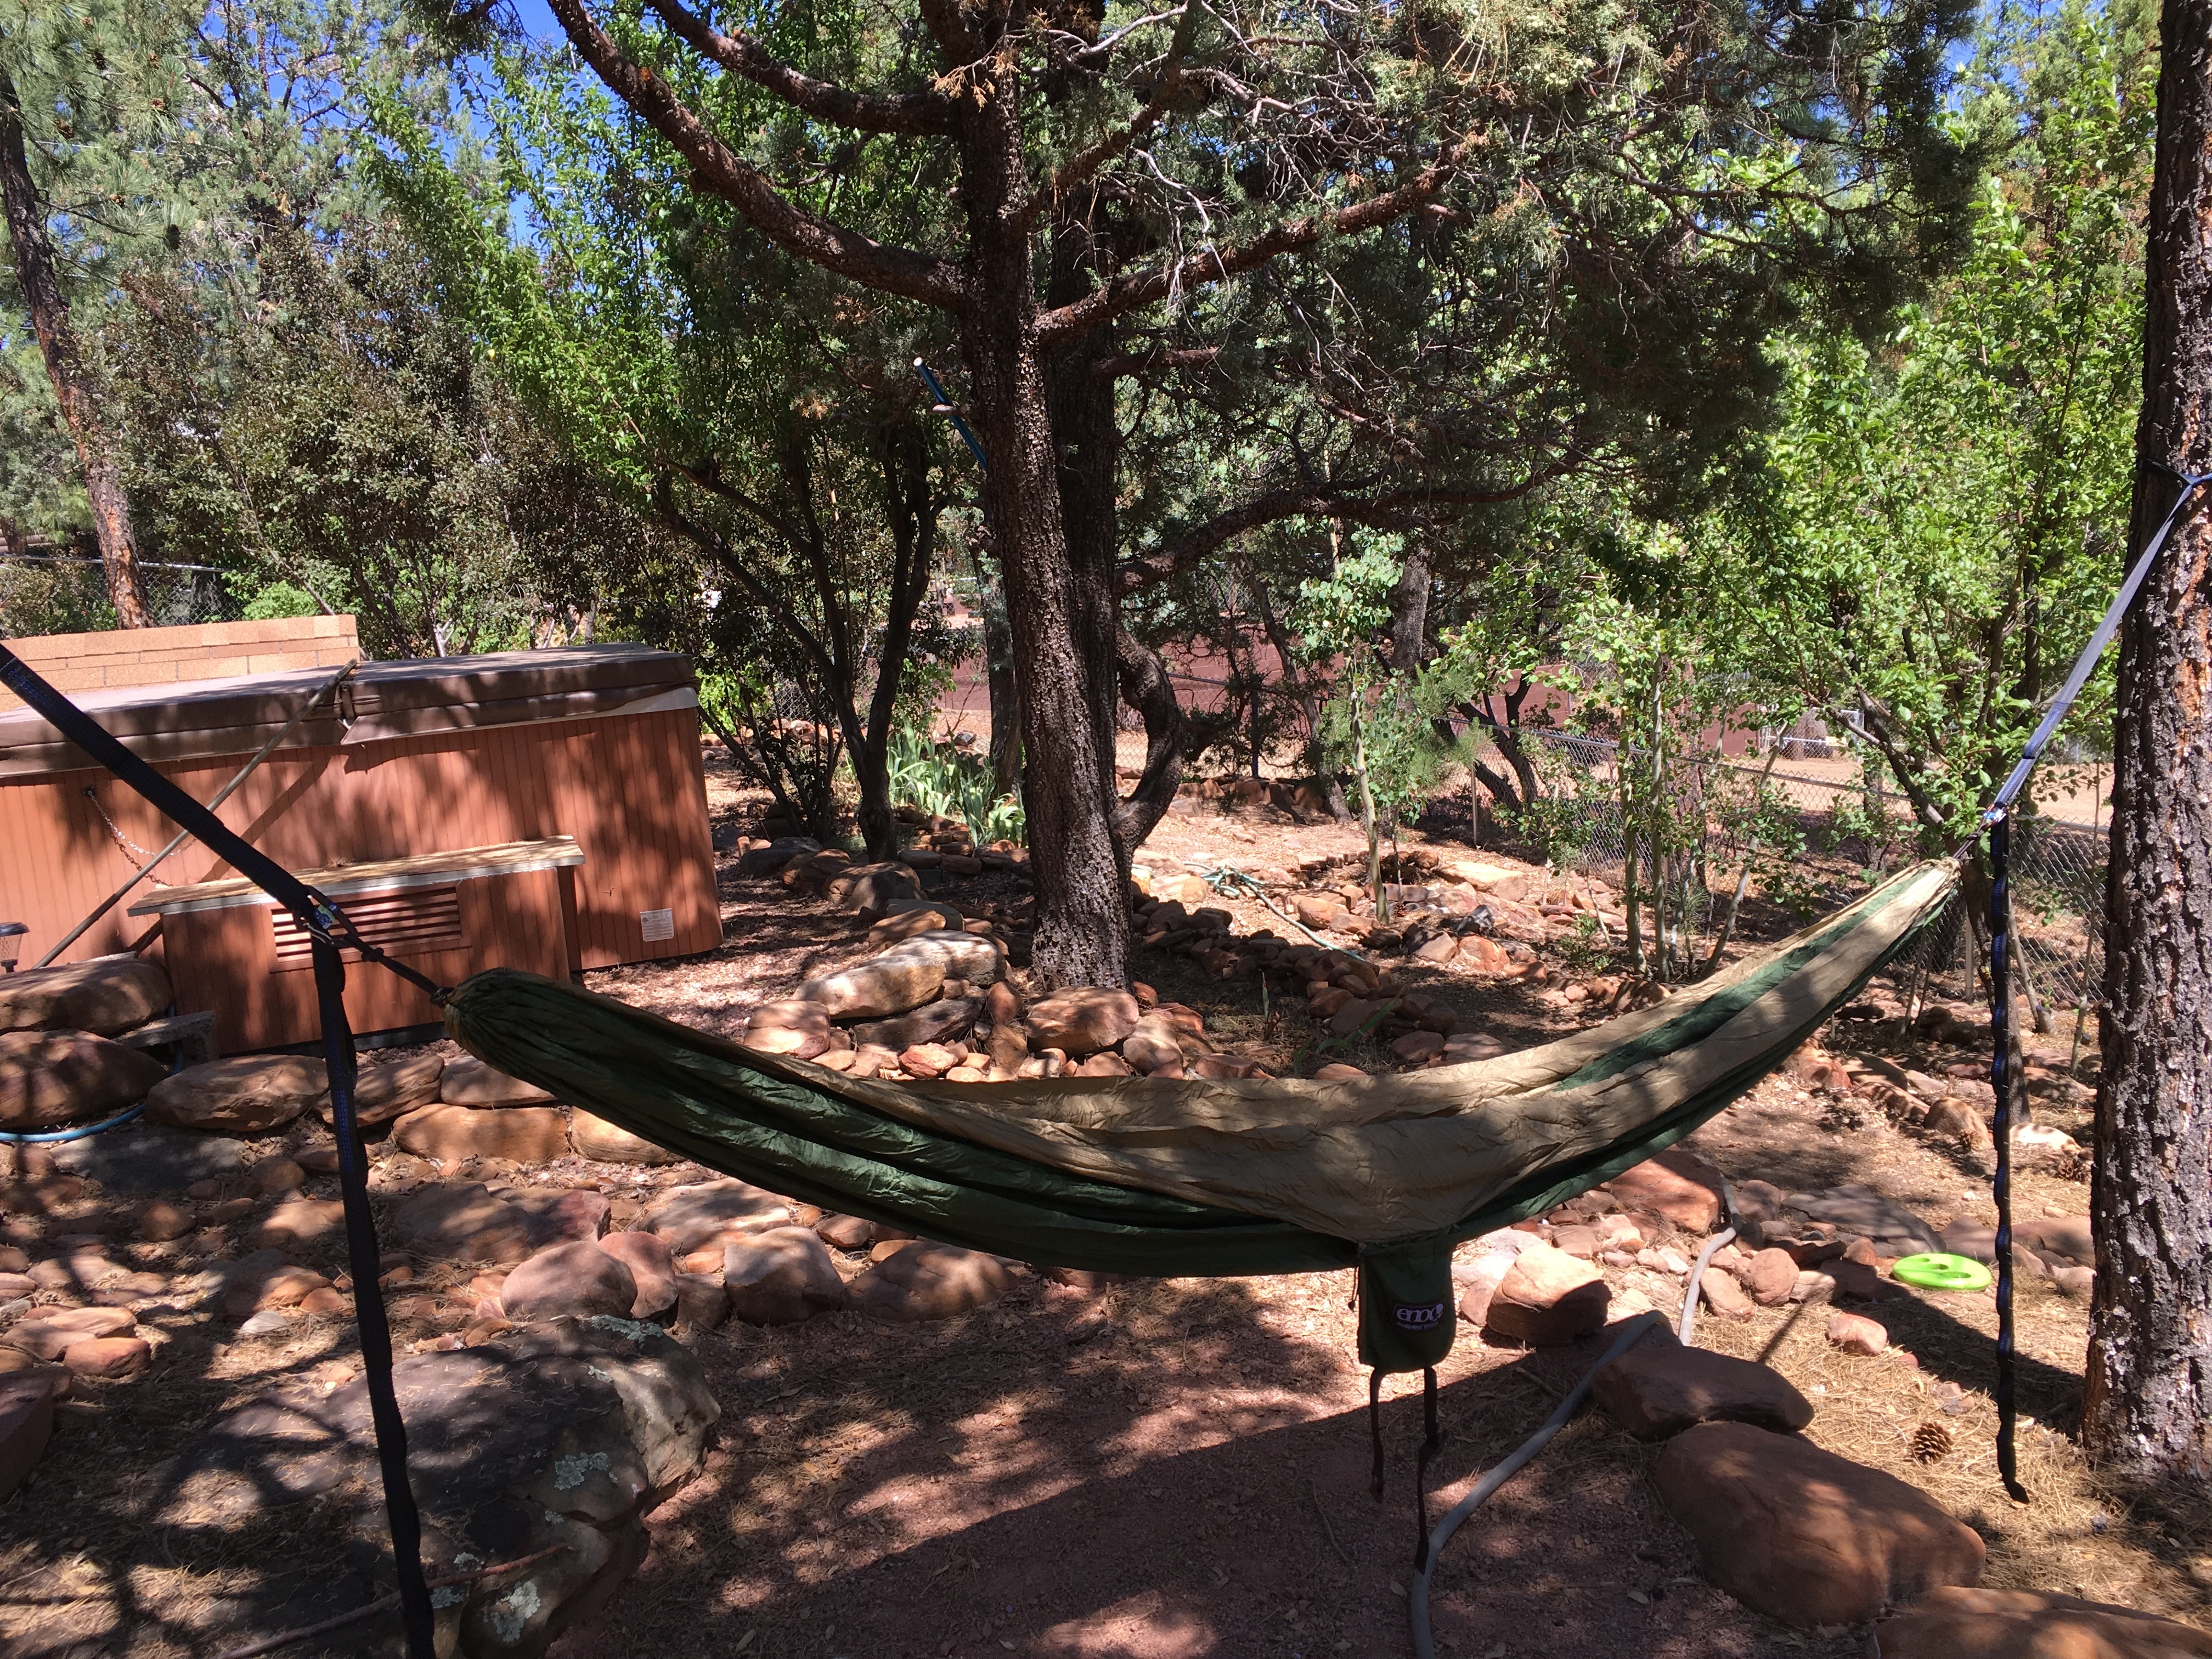
tree, forest, wilderness, wood, trail, jungle, hammock, woodland